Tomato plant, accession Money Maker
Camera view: vertical (180 deg); turntable rotation: 270 degrees
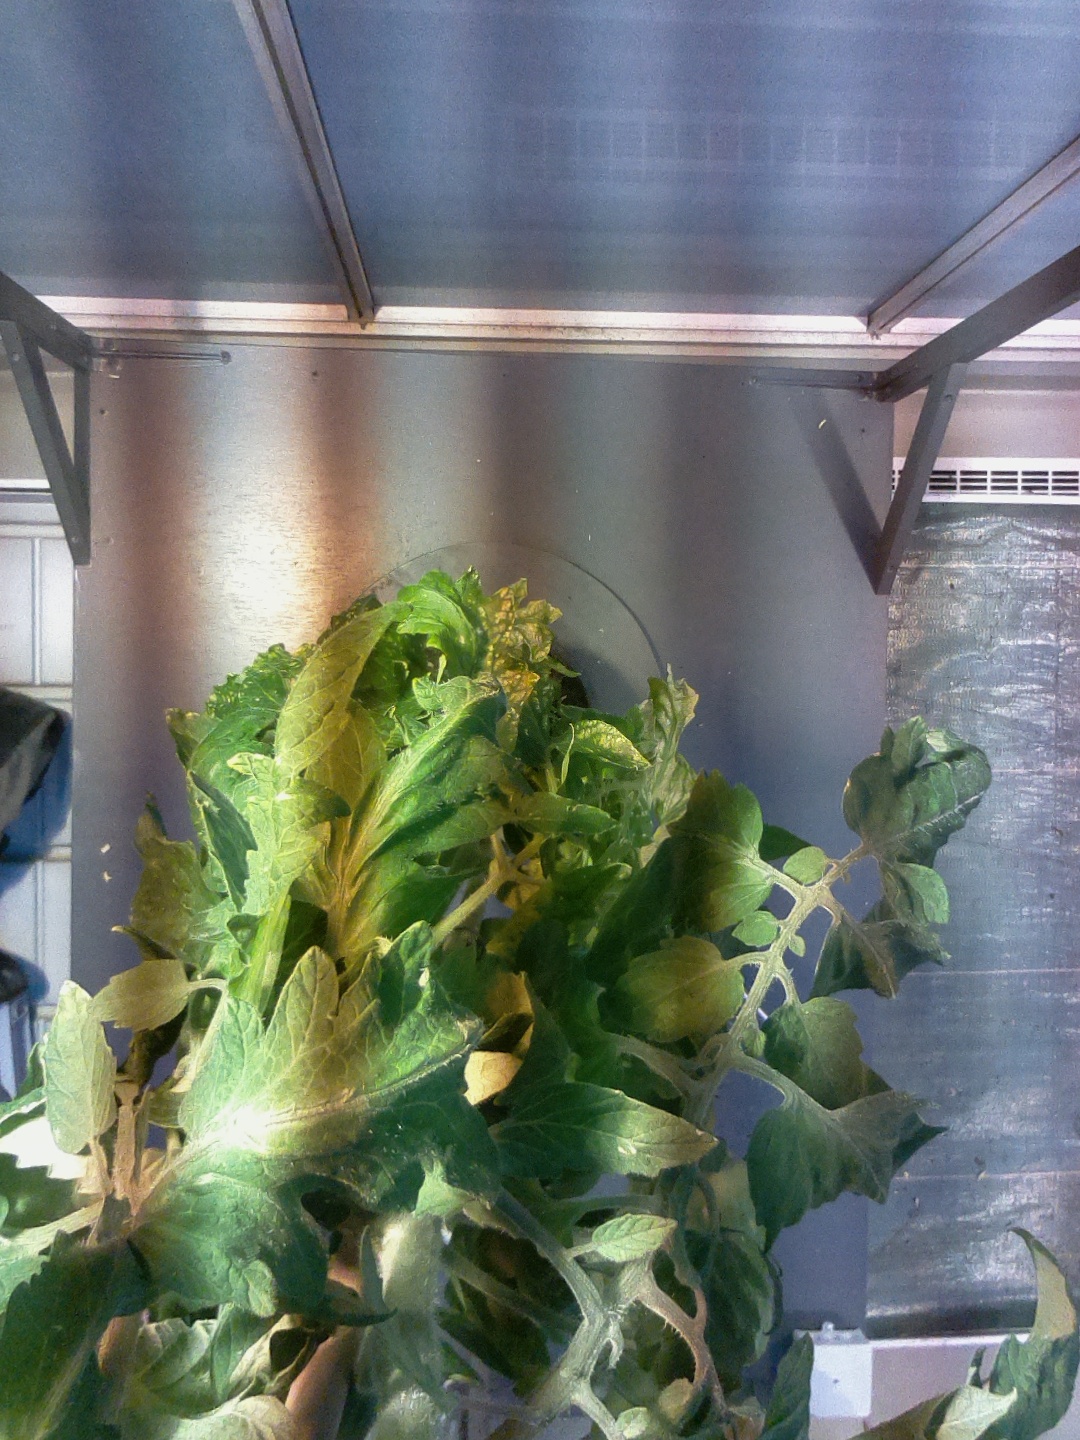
BBCH growth stage 75: 50%-60% of final fruit size